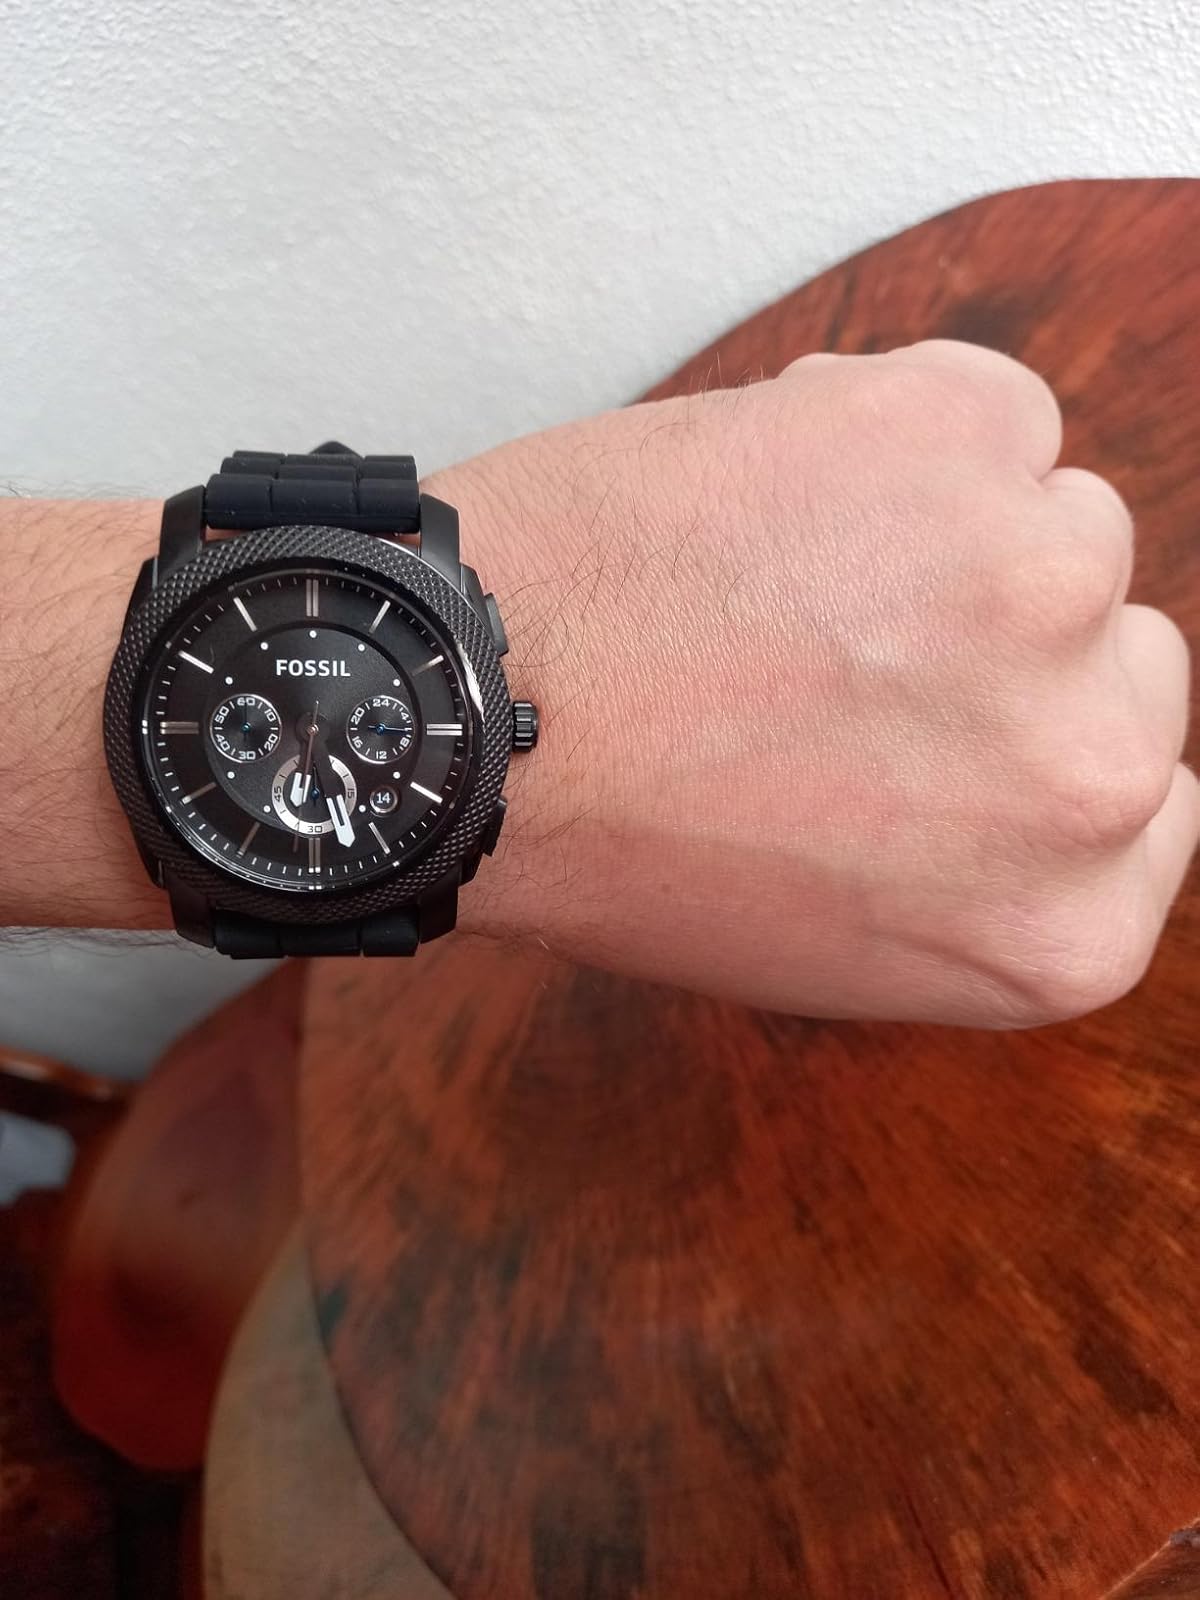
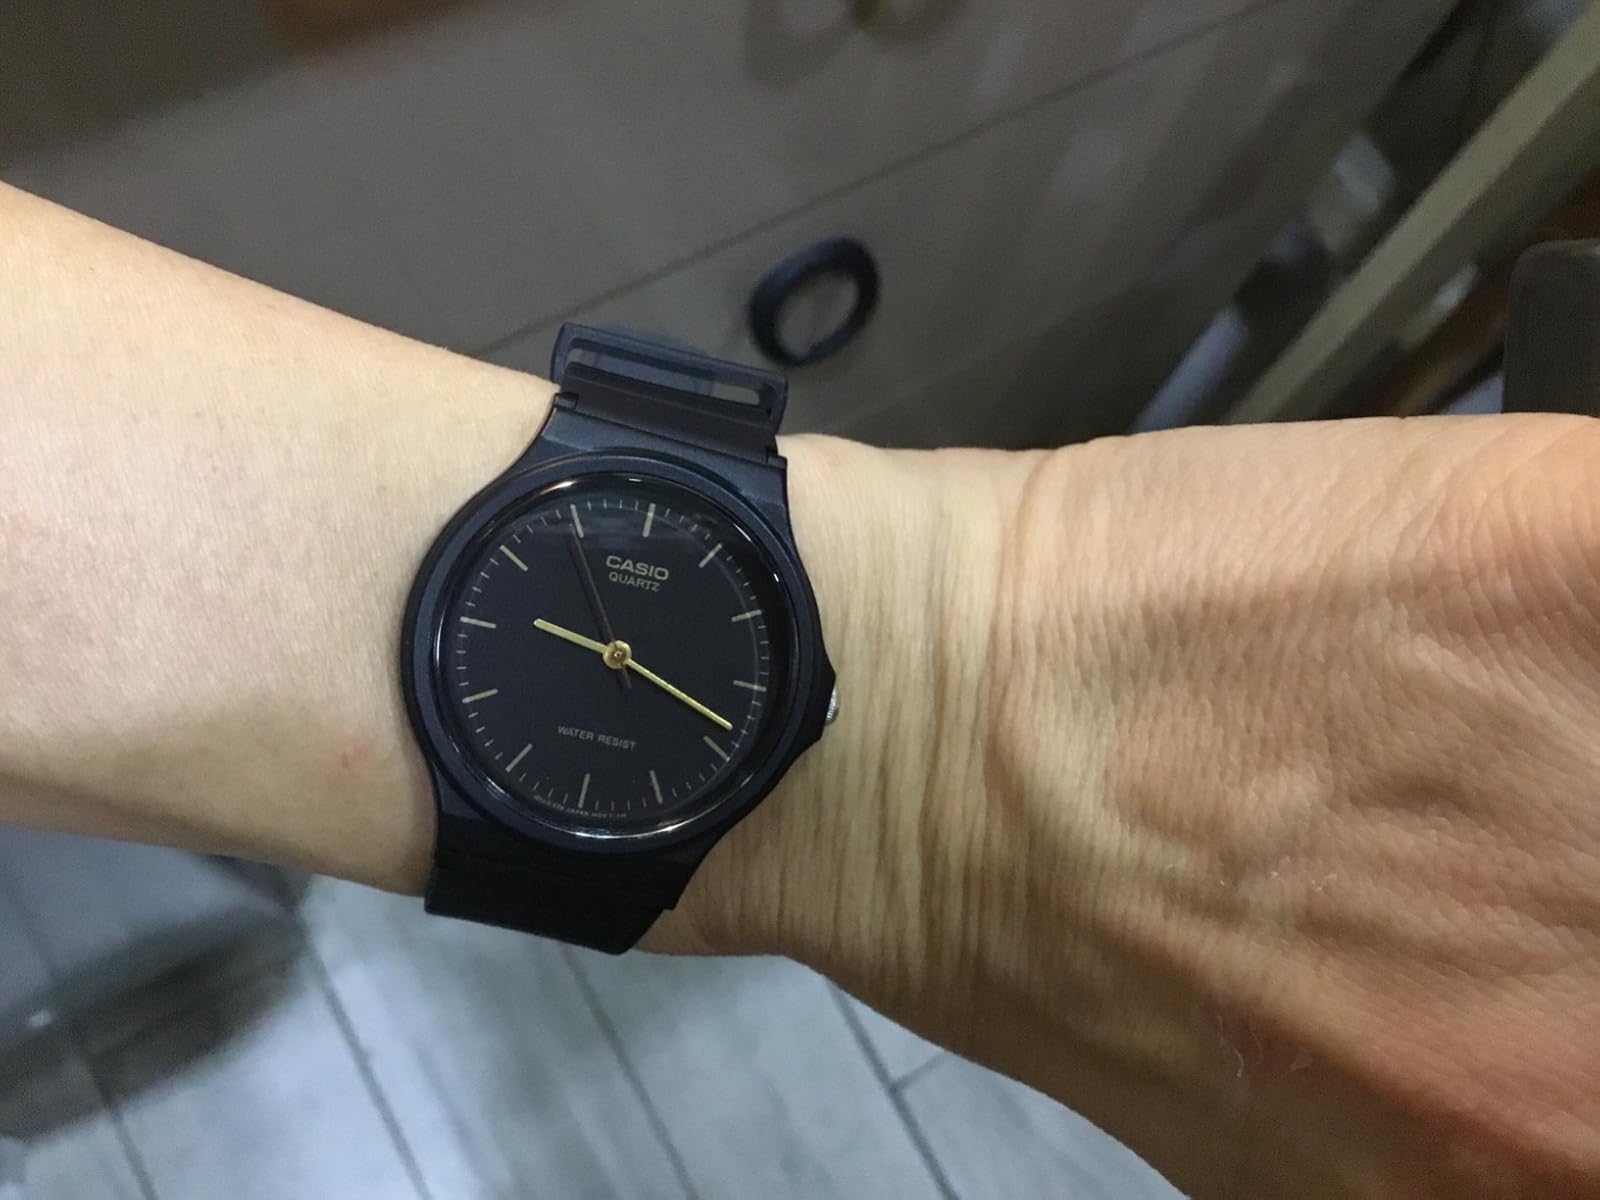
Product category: accessories_watch
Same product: no